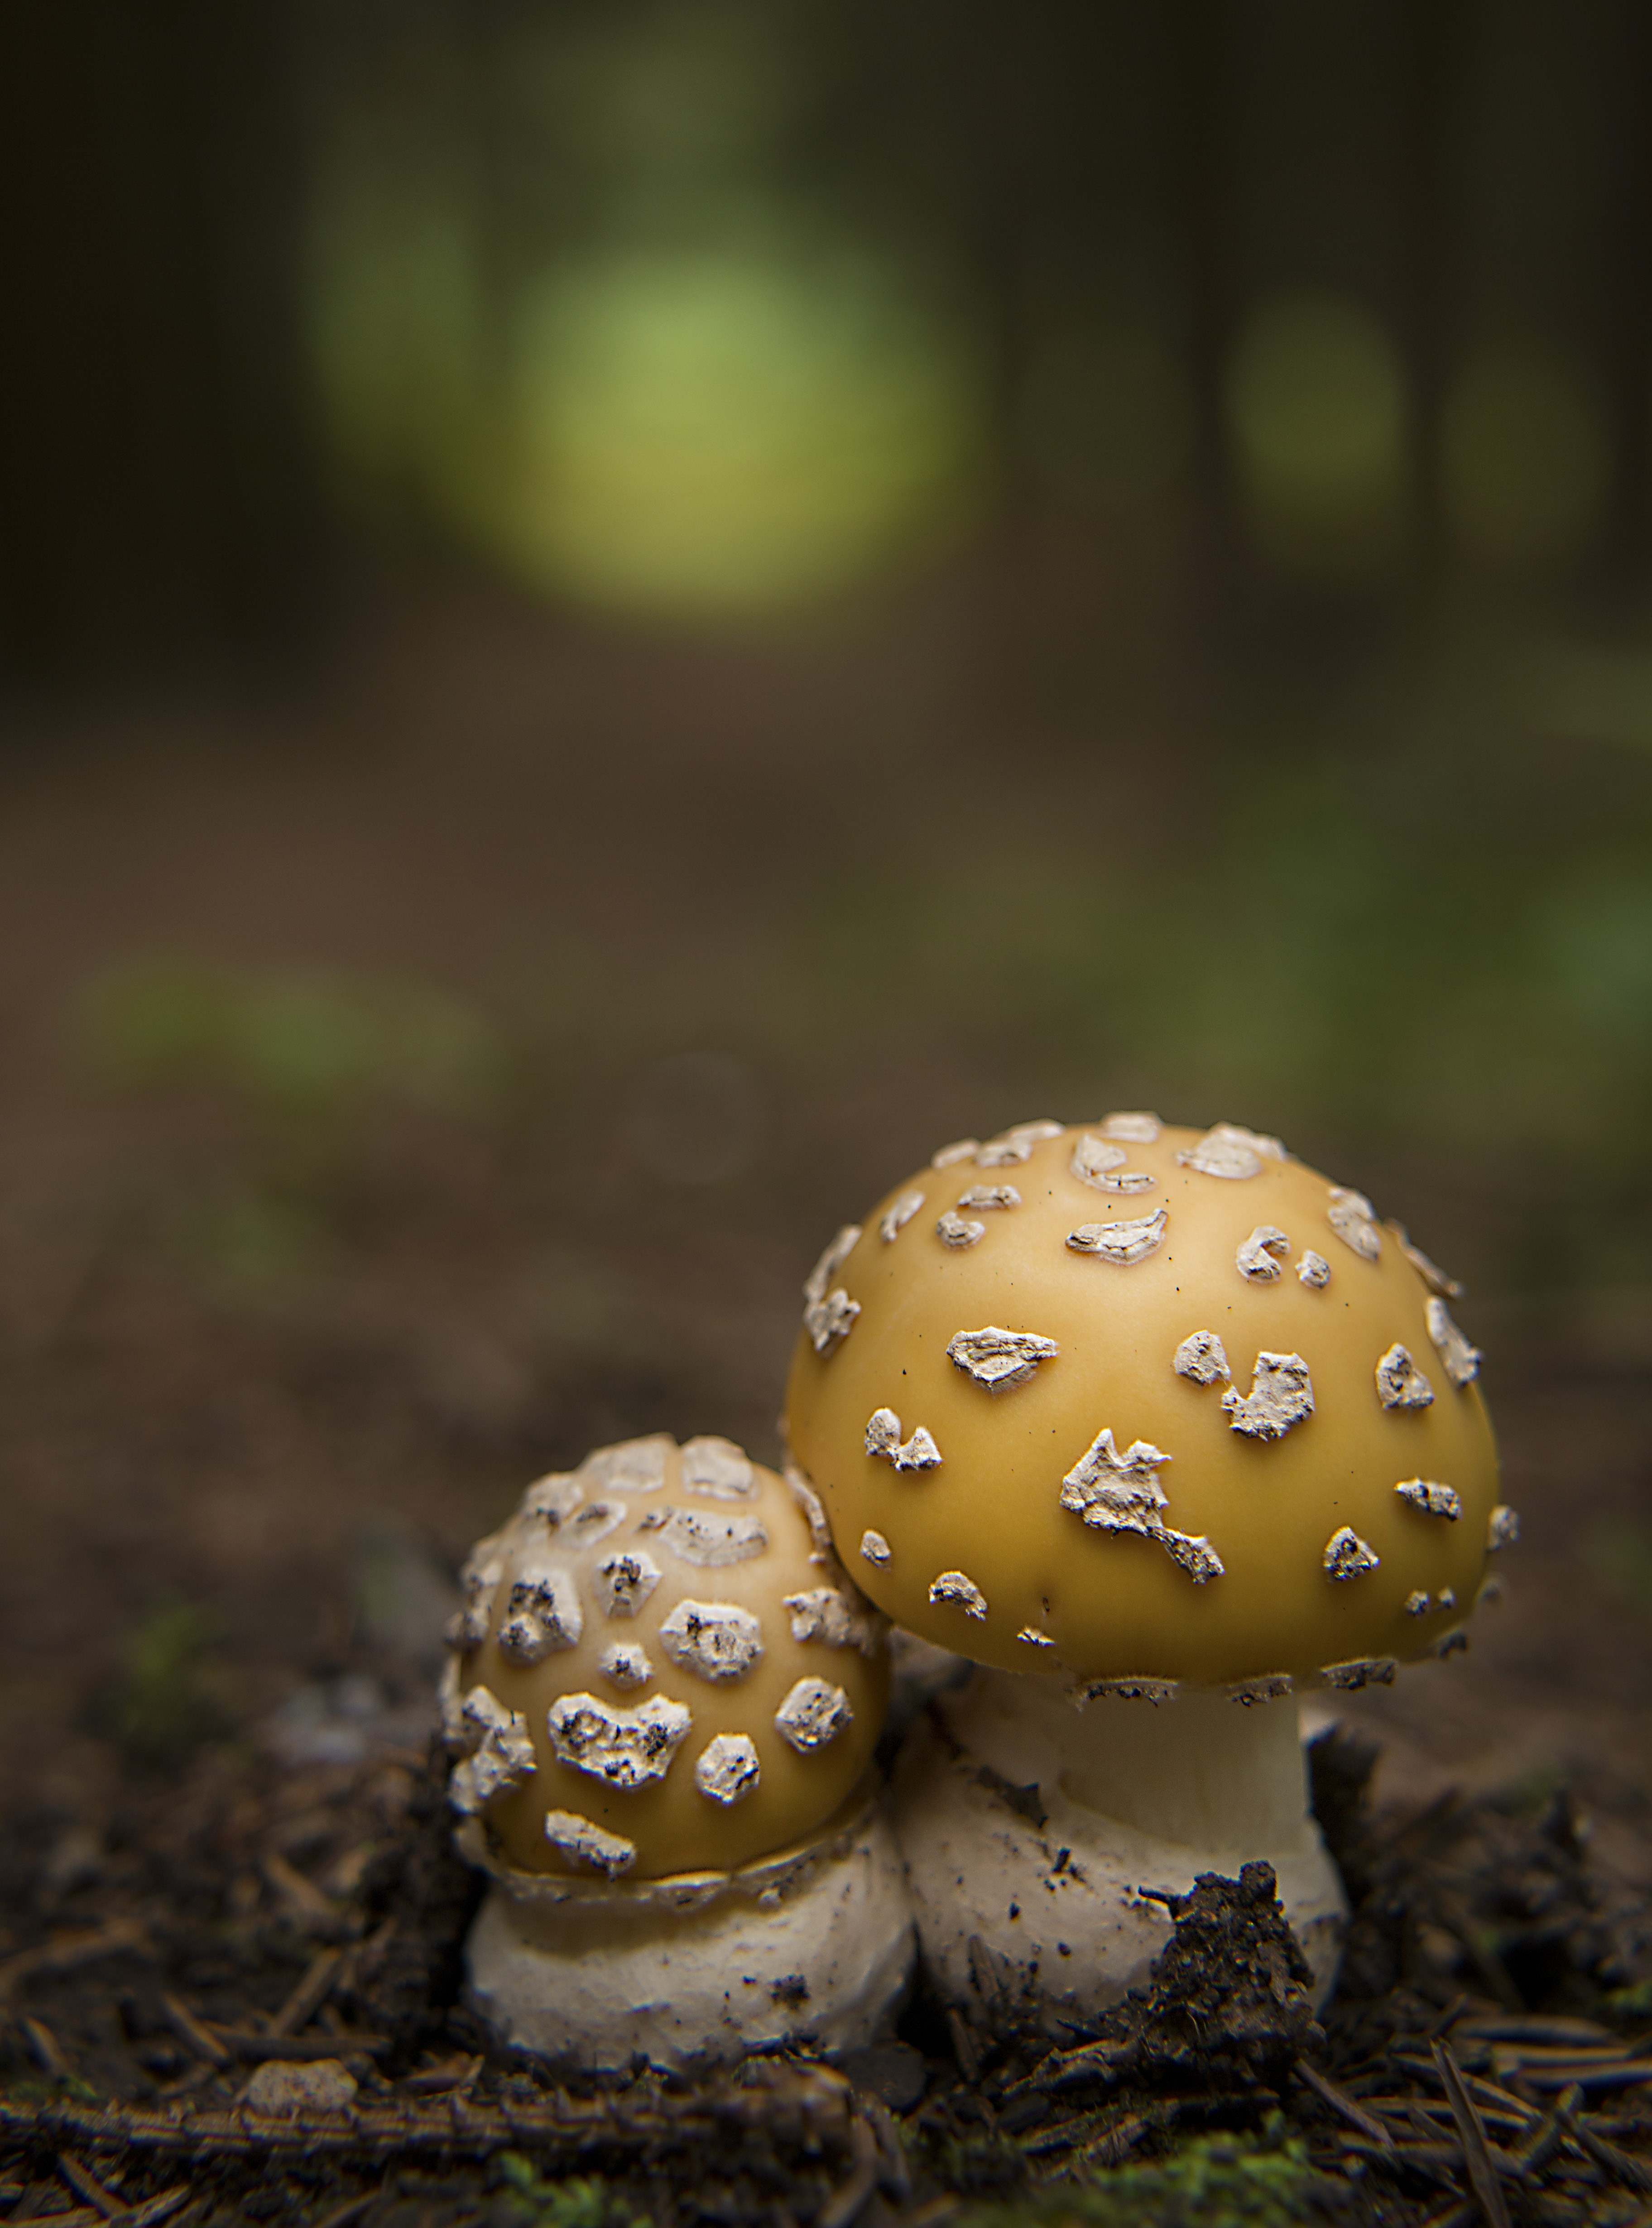
nature, forest, young, green, autumn, mushroom, yellow, invertebrate, close up, fungus, mushrooms, amanita, pilze, muscaria, macro photography, edible mushroom